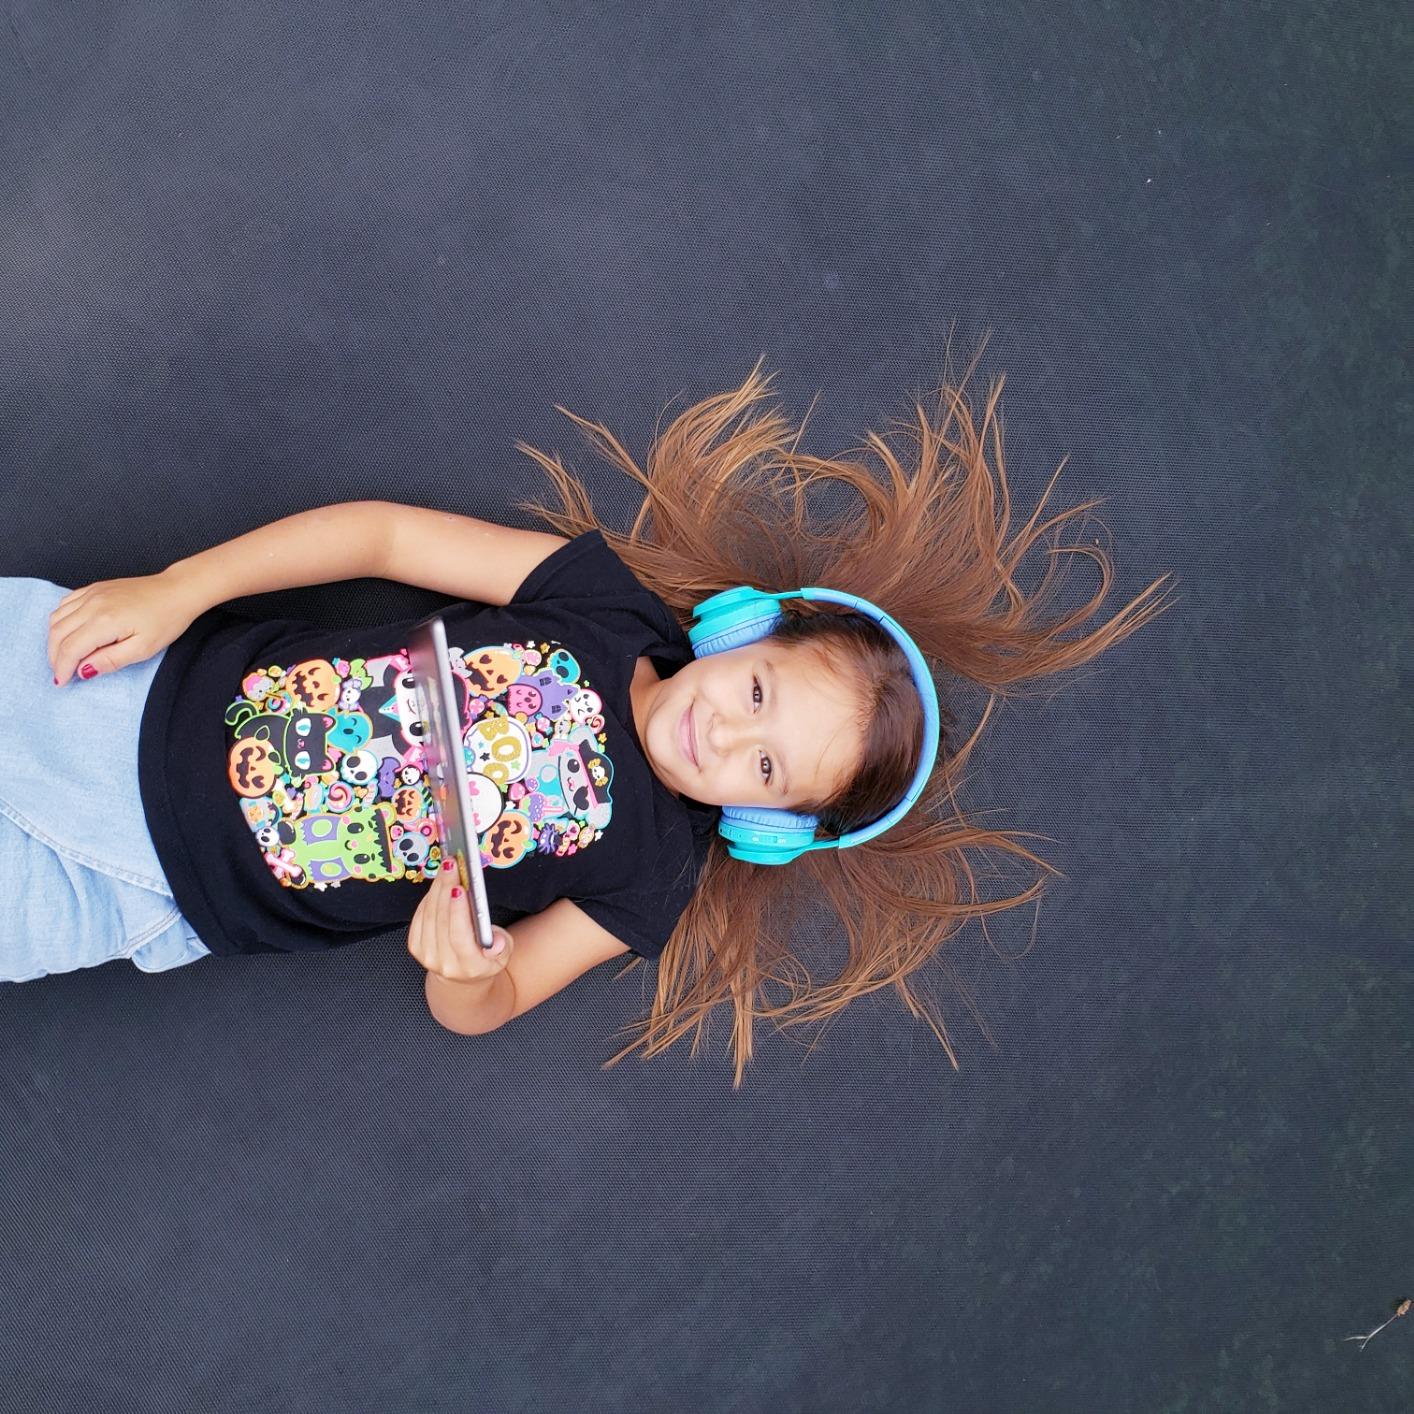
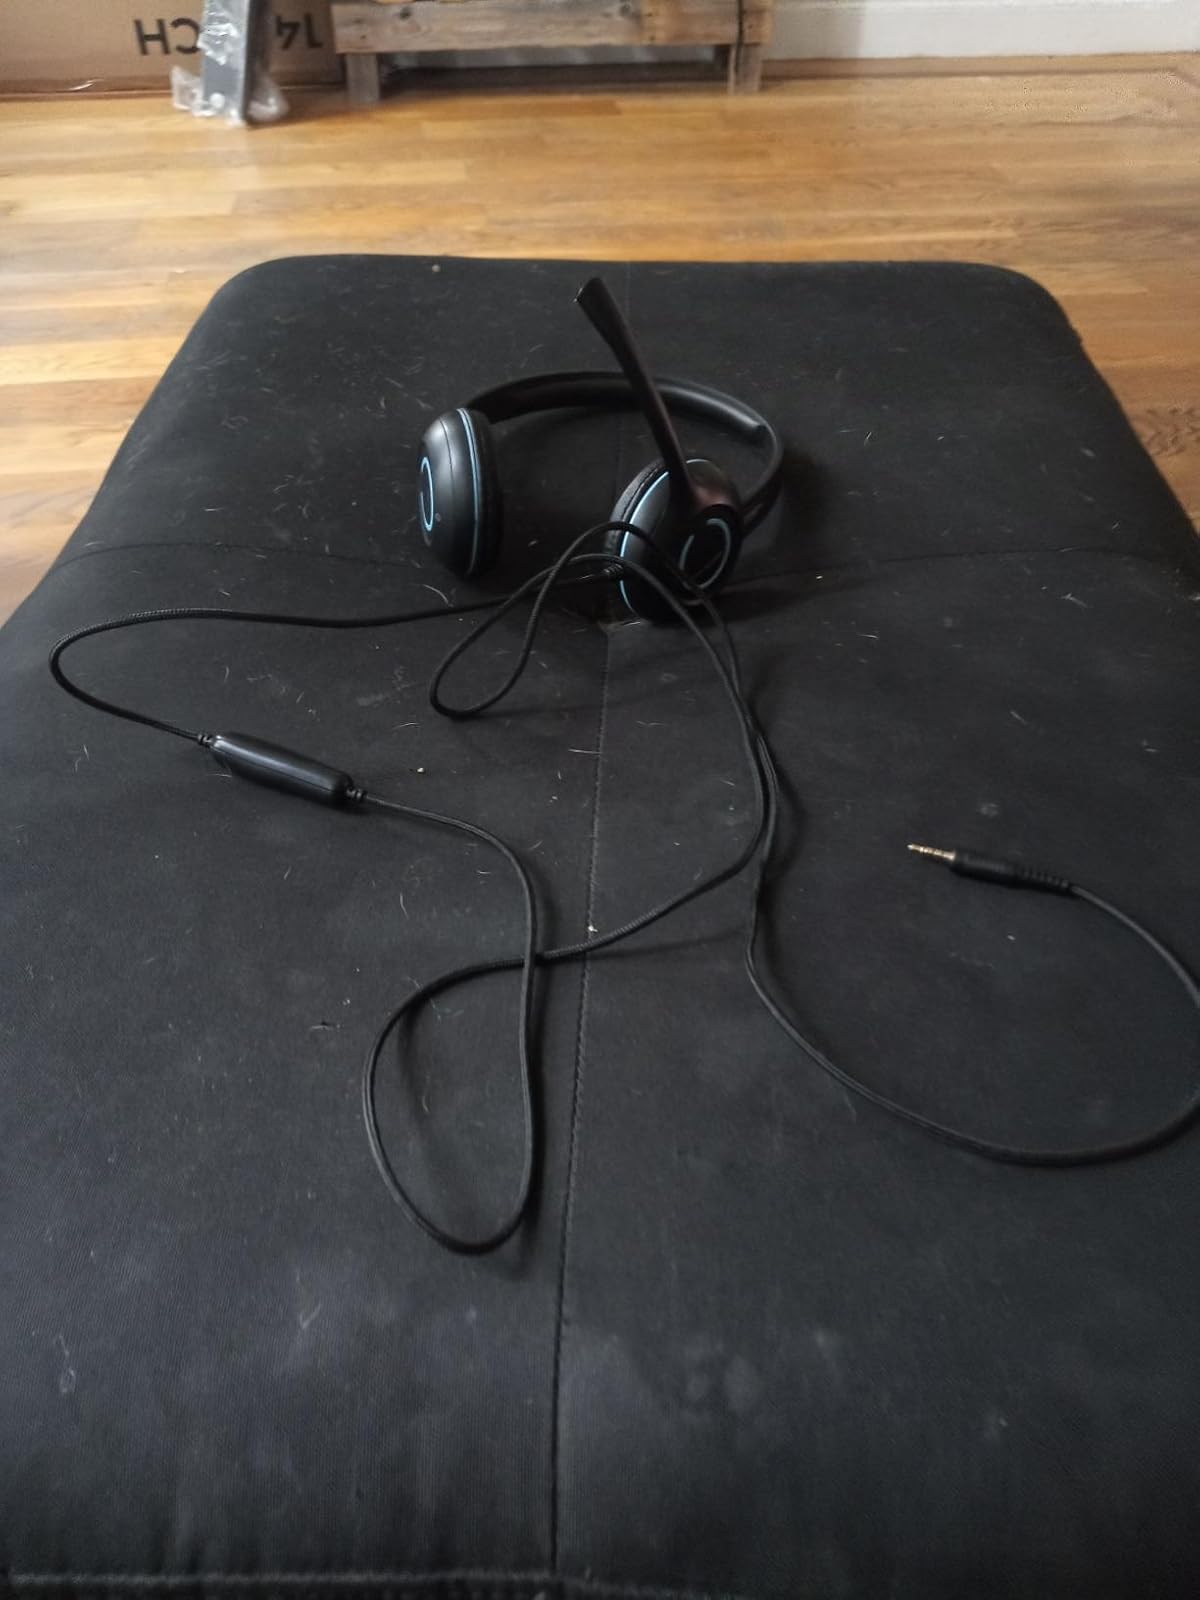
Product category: headphones
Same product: no